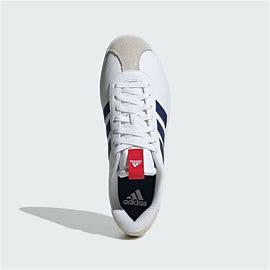
Brand: Adidas
Model: VL Court 3